Describe the emotion expressed in this image:  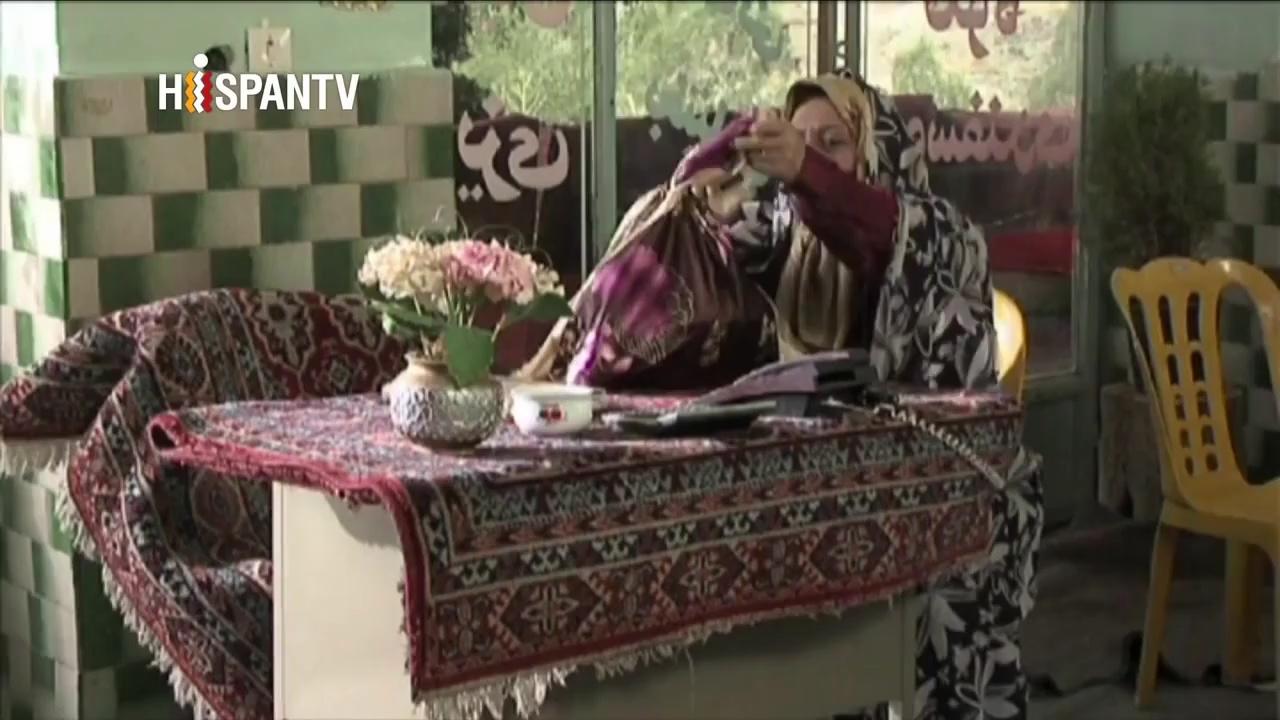
This person displays Suffering, valence and arousal with moderate intensity.